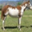
Label: horse